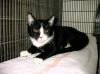
Label: cat